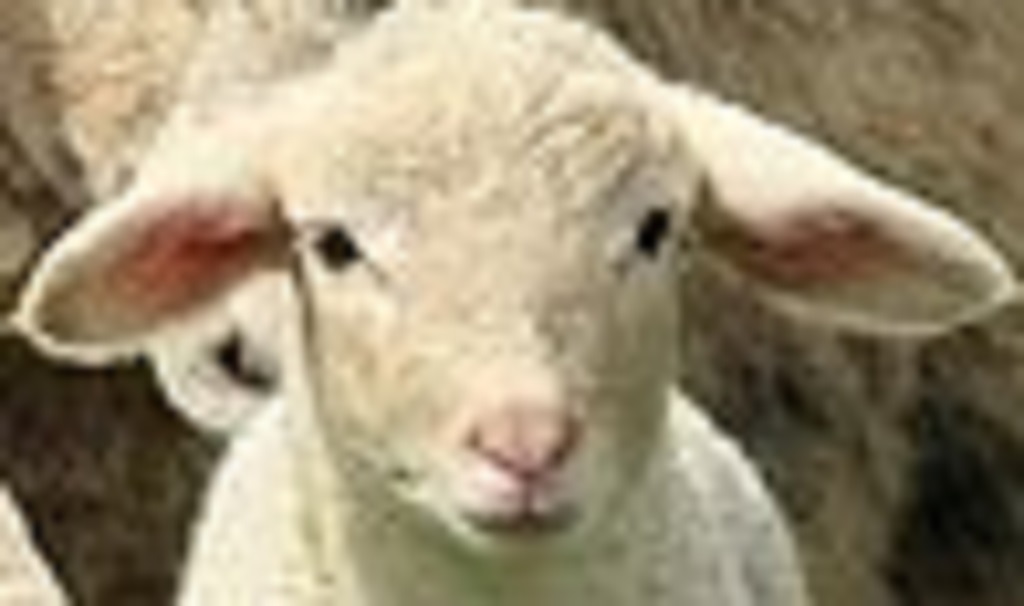
Label: no pain